Nicolas Nkoulou

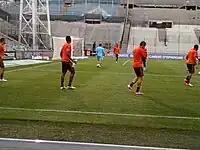
N'Koulou training at Marseille in 2012.

Prior to the 2013–14 season, Nkoulou stated he was prepared to leave Marseille in the summer, prompting attracted interests from his former club Monaco, who were just promoted back to Ligue 1, and Arsenal. After the club set a higher price tag on him, Nkoulou remained at the club and started a bad start when he conceded a goal, in a 3–1 win over Guingamp in the opening game of the season. Despite this, Nkoulou redeemed himself soon after to continuously remain in the first team under the new management of Élie Baup. On 4 January 2014, Nkoulou extended his contract with Marseille, keeping him until 2016. As the 2013–14 season progressed, Nkoulou suffered a knee injury, which kept him sidelined for one match. After making his return, Nkoulou went on to score two goals later in the season against Saint Étienne and Sochaux. Nkoulou made 46 appearances and scoring twice in all competitions in the 2013–14 season.